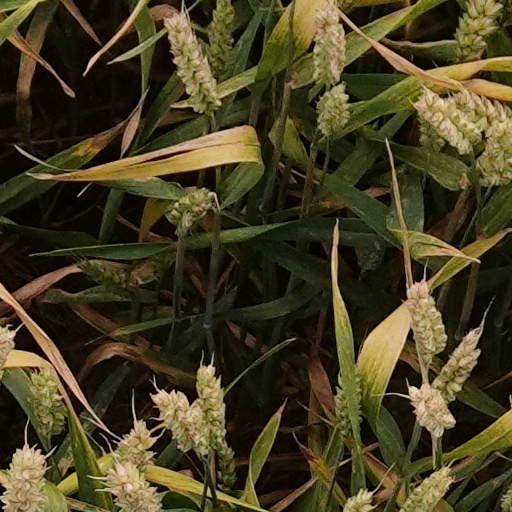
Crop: wheat